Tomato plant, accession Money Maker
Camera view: bottom (45 deg); turntable rotation: 240 degrees
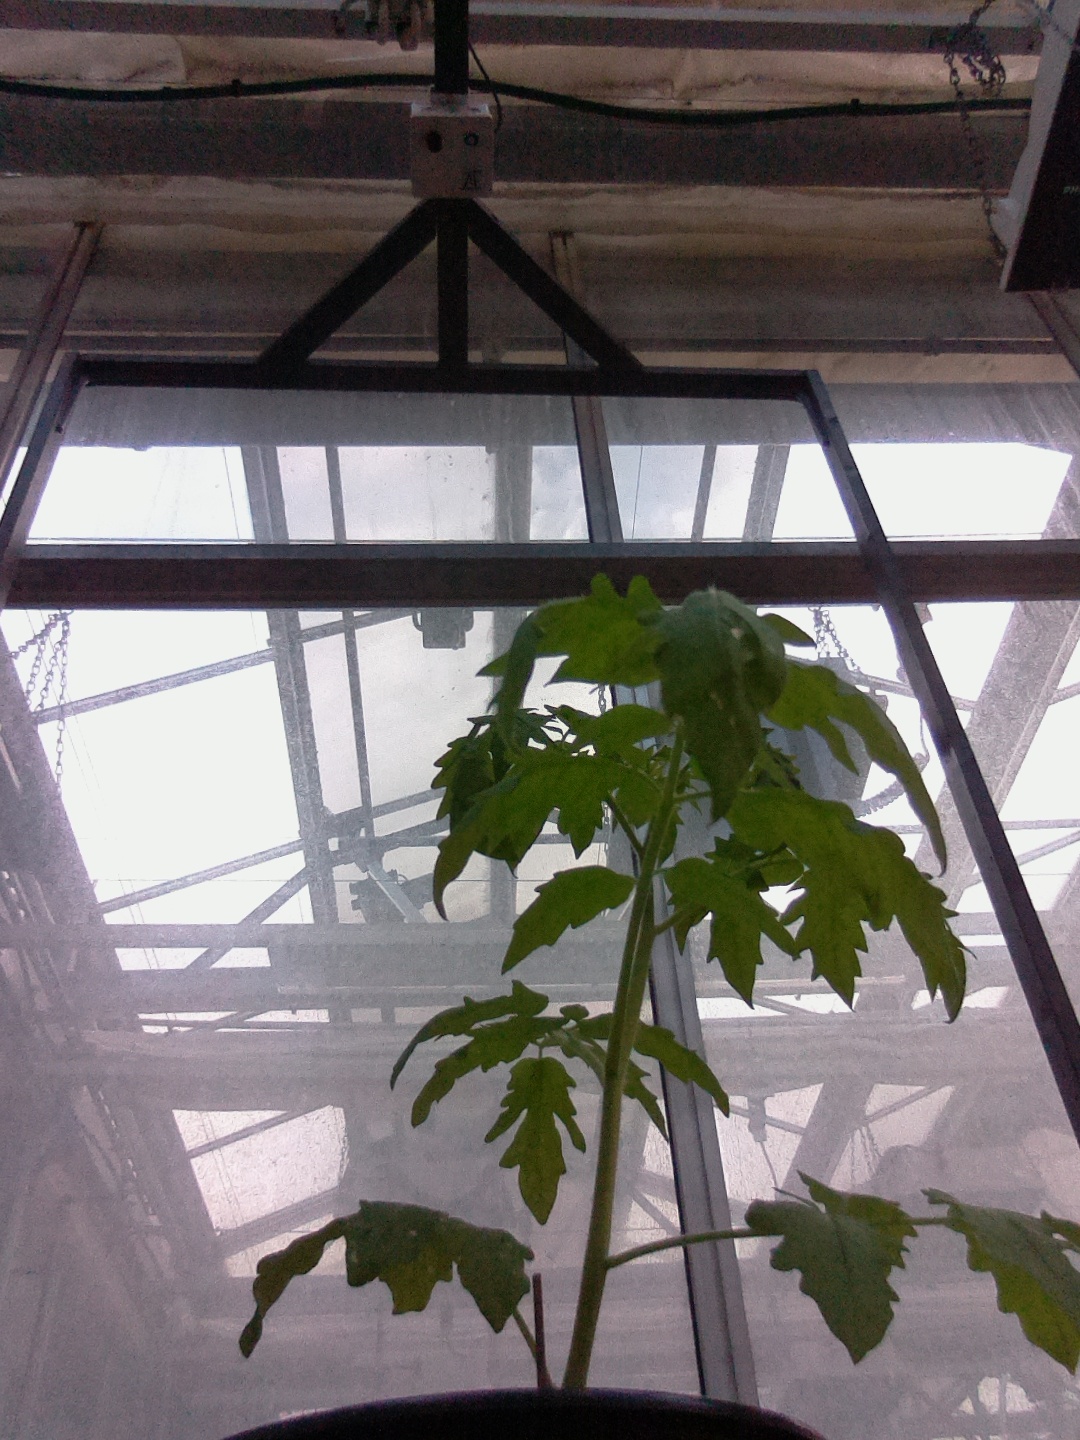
BBCH growth stage 13: 6 of true leaves visible